Ice hockey in Seattle

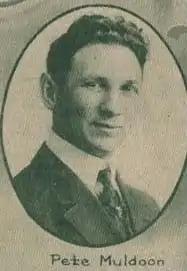
Pete Muldoon, head coach of the Seattle Metropolitans. He is honored by the Seattle Kraken as the namesake of their most valuable player trophy.

Professional ice hockey in Seattle dates back to 1915, with the formation of the Pacific Coast Hockey Association (PCHA)'s Seattle Metropolitans.